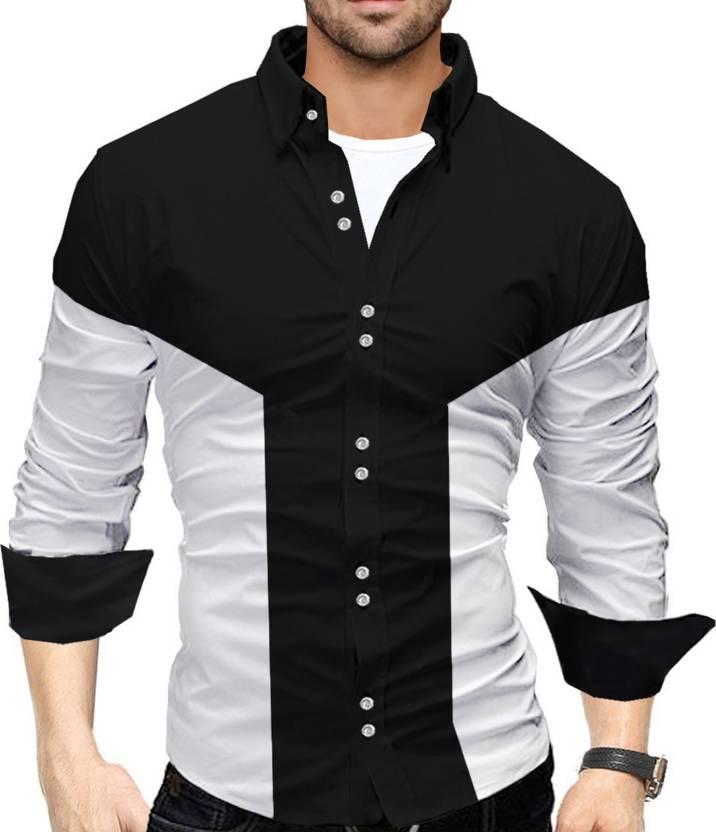
White and  Black Color Block Men Regular Fit Color Block Casual Shirt